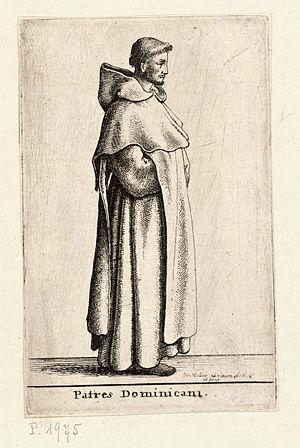
Les Provinciales est un ensemble de dix-huit lettres, en partie fictives, écrites par Blaise Pascal. Publiées entre janvier 1656 et mars 1657, elles ont d’abord eu pour but de défendre le théologien janséniste Antoine Arnauld, menacé d’être condamné par la Sorbonne, avant de s’orienter vers une critique de la Compagnie de Jésus et, en particulier, de la casuistique laxiste défendue par certains de ses membres.